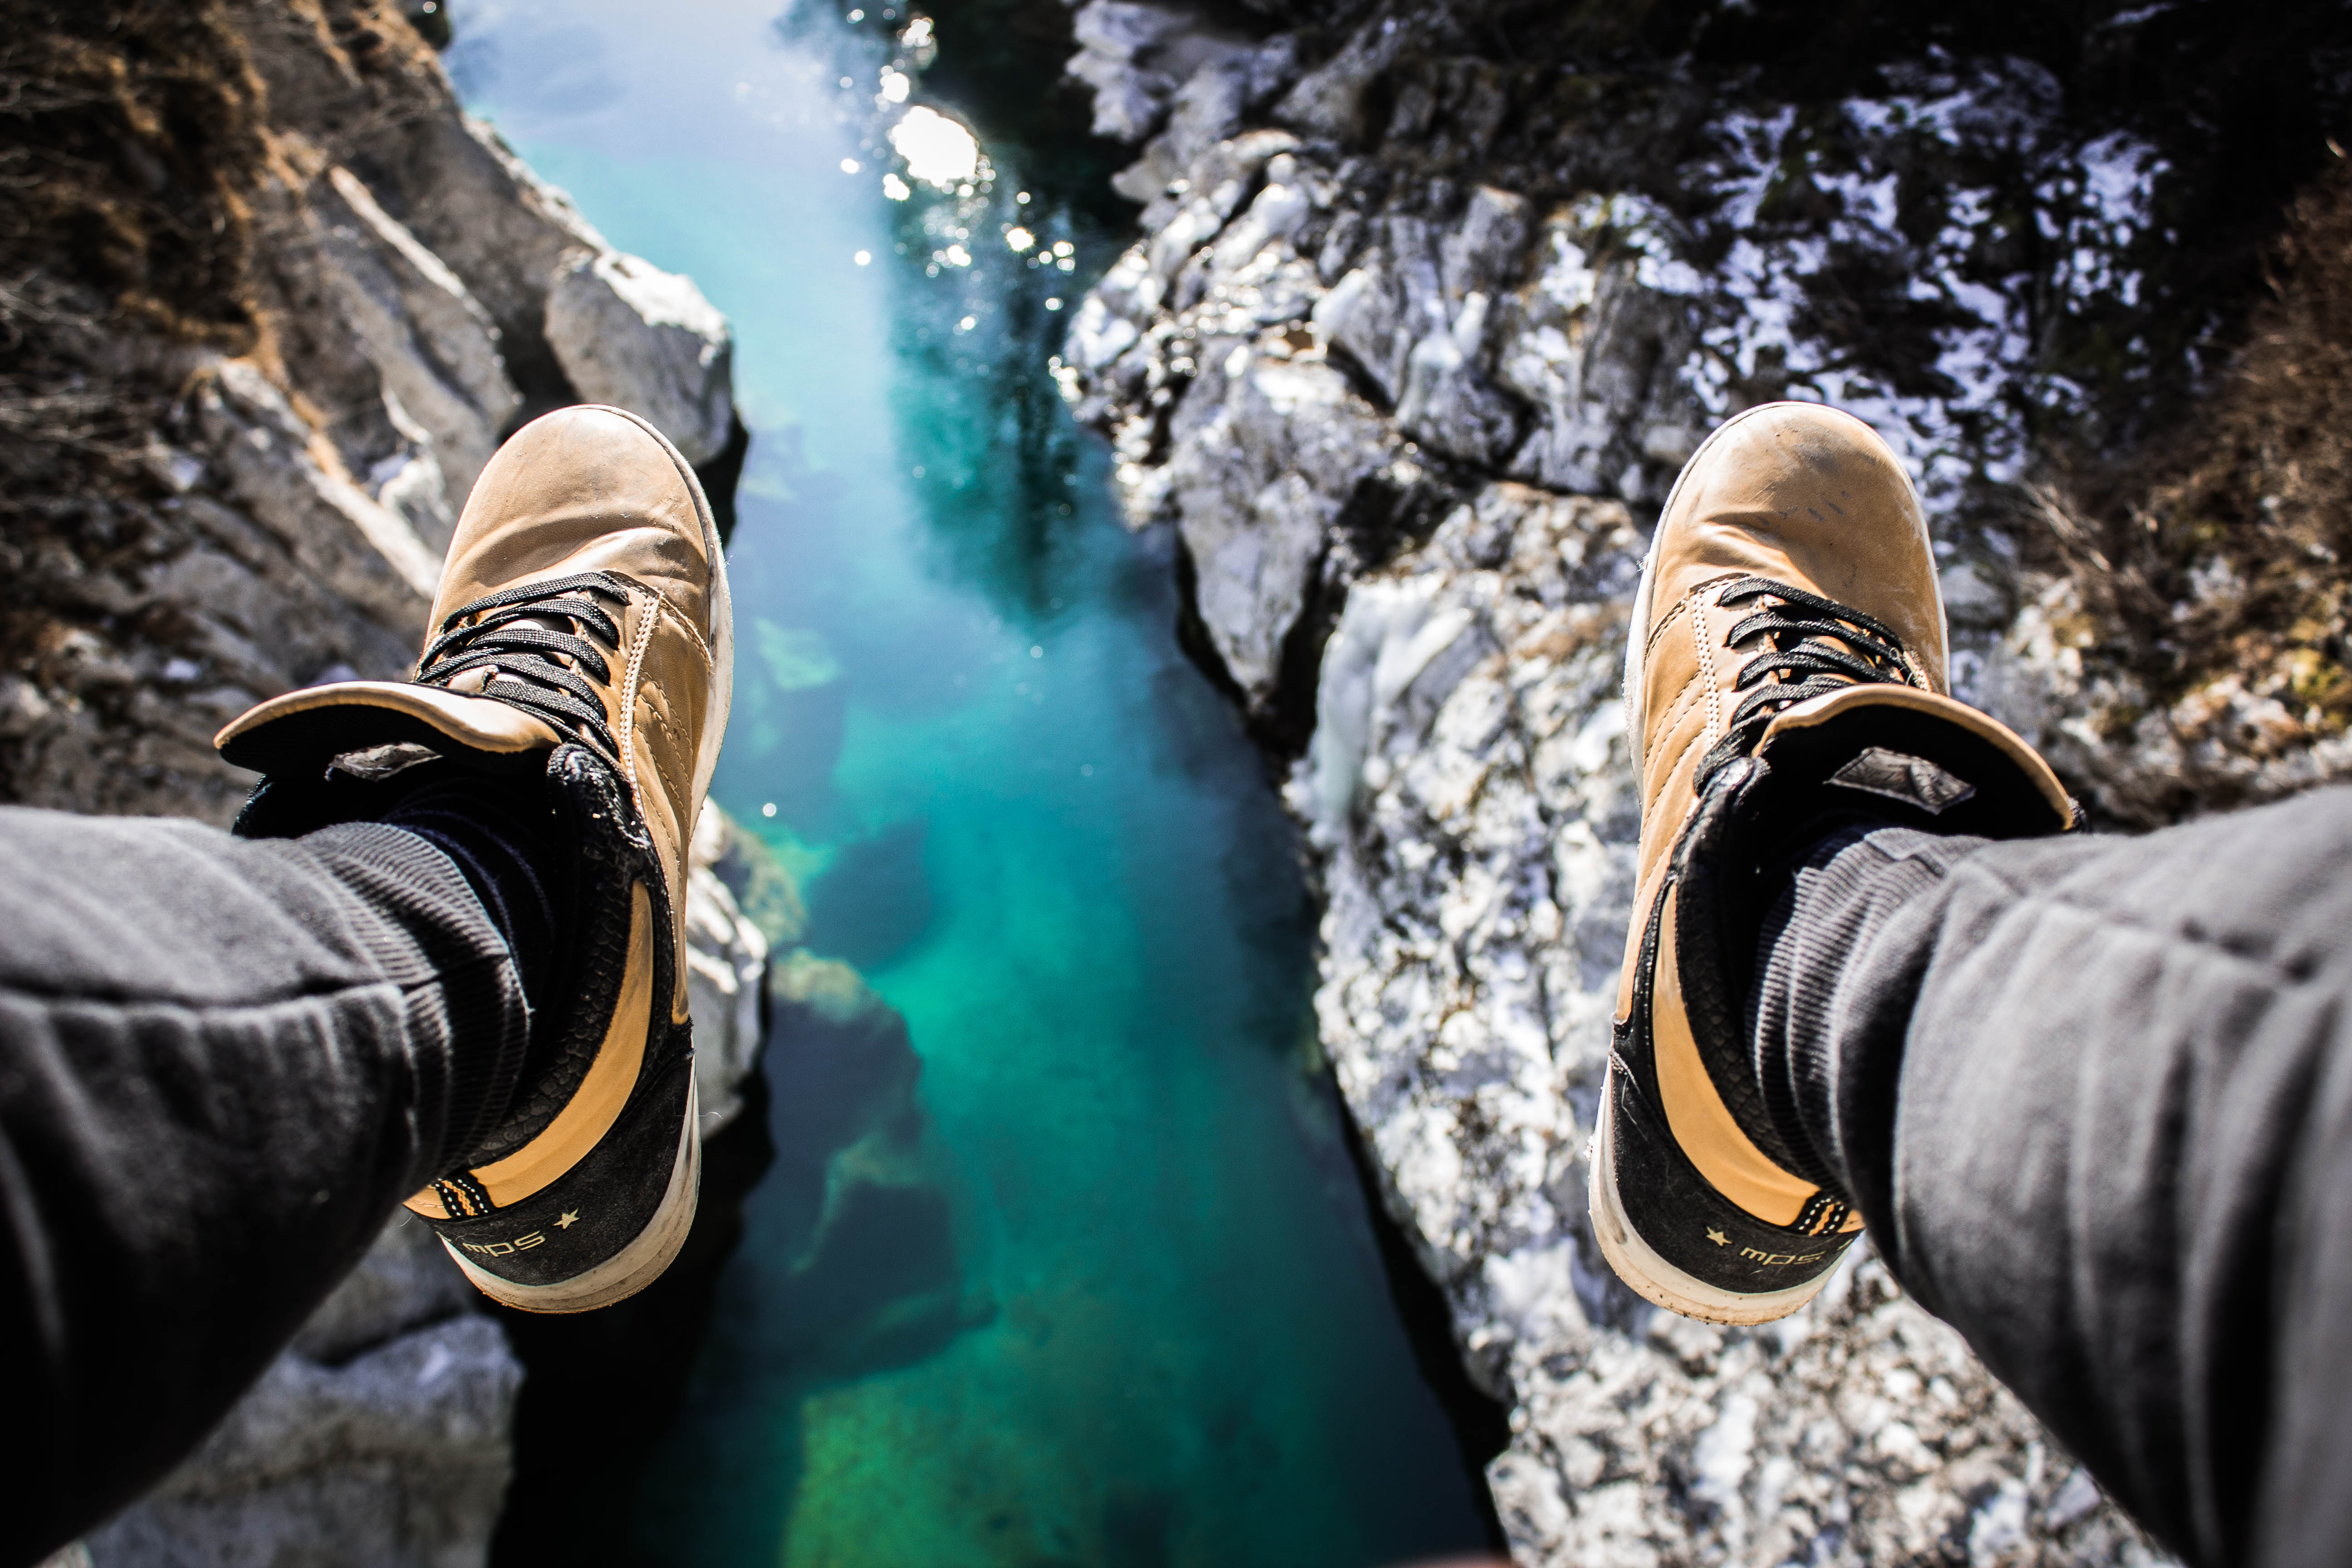
rock, feet, adventure, river, leg, extreme sport, shoes